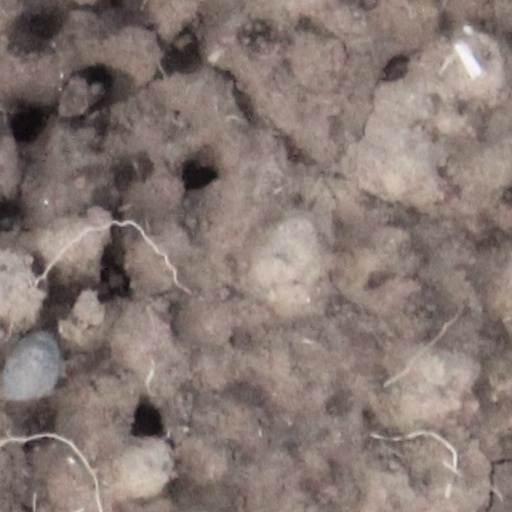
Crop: wheat